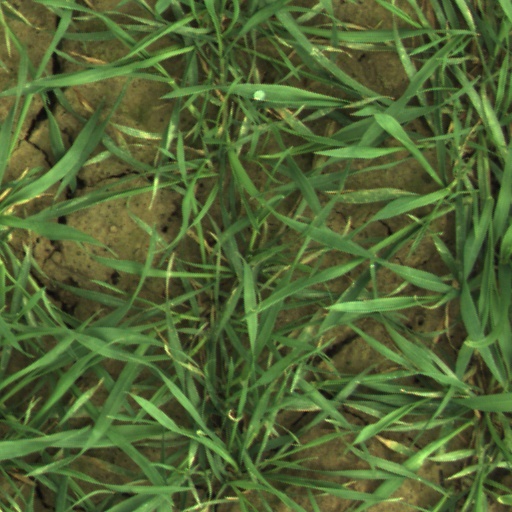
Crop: wheat